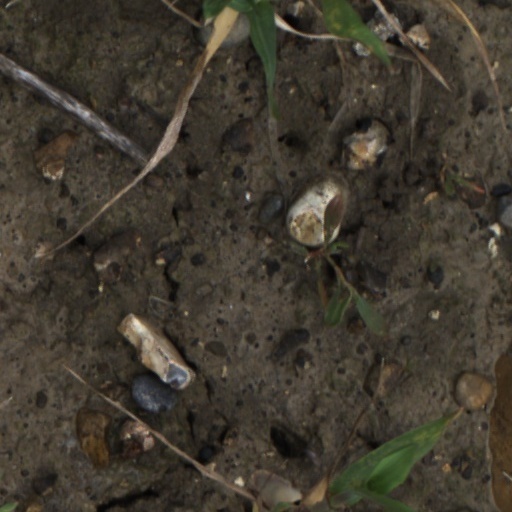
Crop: wheat